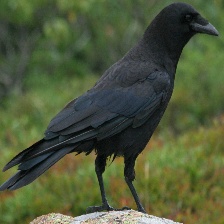
Species: CROW
Scientific name: CORVUS